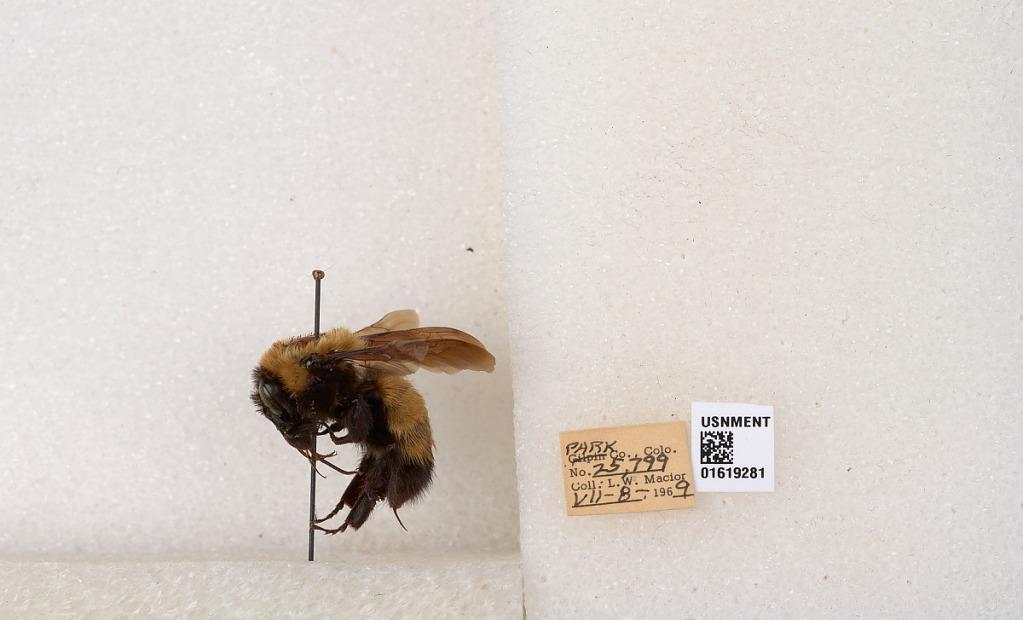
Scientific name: Bombus (Bombus) nevadensis Cresson